Sidney Franklin (director)

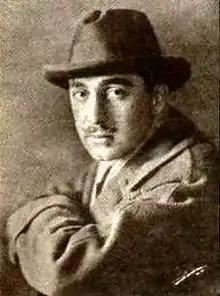
Franklin in 1920

Sidney Arnold Franklin (March 21, 1893 – May 18, 1972) was an American film director and producer. Franklin, like William C. deMille, specialized in adapting literary works or Broadway stage plays.